2020–2021 women's strike protests in Poland

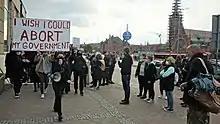
Protesters in Gdańsk, 24 October 2020, calling to "abort" the Polish government.

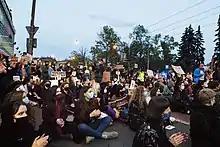
Road blockade in Kraków, 26 October 2020

Street protests began on 22 October 2020, following the ruling, and continued throughout the weekend. Women's Strike leaders Marta Lempart, Klementyna Suchanow and Agnieszka Czerederecka, who played a key role in the protests, were legally charged for their role in the protests.